Korsør railway station

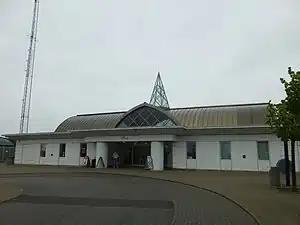
Street facade of Korsør station in 2015

Korsør station's second and still-existing station building was built in 1907 to designs by the Danish architect Heinrich Wenck (1851–1936), known for the numerous railway stations he designed across Denmark in his capacity of head architect of the Danish State Railways. The station building was listed in the Danish registry of protected buildings and places in 1992.